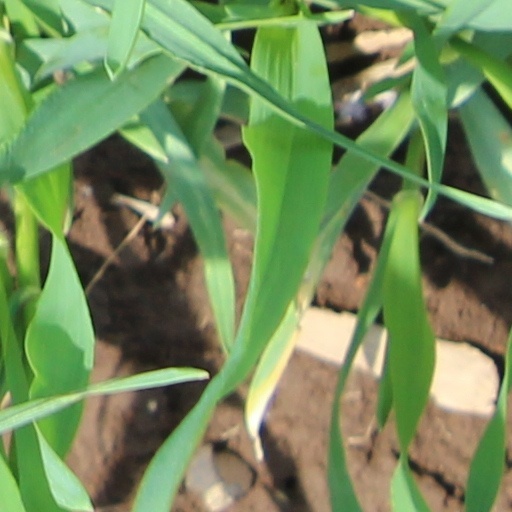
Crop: wheat